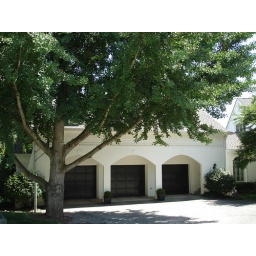
Stratton Hammon designed this house in 1941 for Mrs Kennedy Helm. This three car garage was added sometime later.